Cape Ann Museum

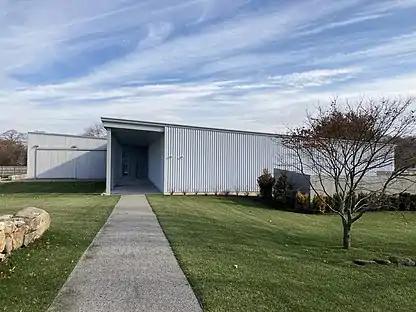
Collections and flexible exhibition and programming space at the Cape Ann Museum Green. Designed by designLAB, Boston, 2020.

Works by Gilbert Stuart, Winslow Homer, Cecilia Beaux, Frank Duveneck, John Sloan, Milton Avery, and Stuart Davis.